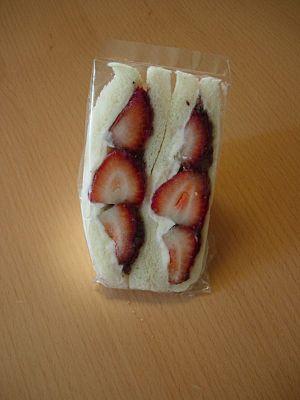
La pâte de haricots est un ingrédient culinaire utilisé dans plusieurs cuisines d'Asie. En Chine, en Corée et au Japon, elle est principalement utilisée en tant que farce pour des desserts sucrés et la pâtisserie. En Chine plusieurs types de haricots sont utilisés, tandis qu'en Corée et au Japon,